Seashell

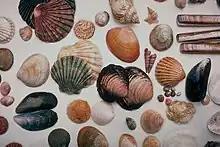
Seashells hand-picked from beach drift in North Wales at Shell Island near Harlech Castle, Wales, bivalves and gastropods, March/April 1985

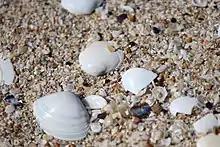
Shells on the seashore

The word "seashell" is often used to mean only the shell of a marine mollusk. Marine mollusk shells that are familiar to beachcombers and thus most likely to be called "seashells" are the shells of marine species of bivalves (or clams), gastropods (or snails), scaphopods (or tusk shells), polyplacophorans (or chitons), and cephalopods (such as nautilus and spirula). These shells are very often the most commonly encountered, both in the wild, and for sale as decorative objects.